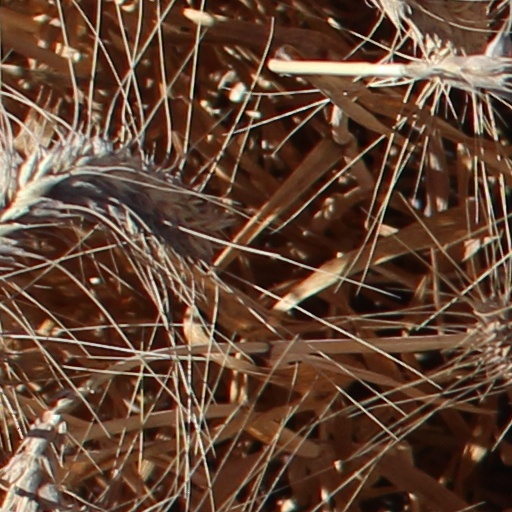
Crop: wheat